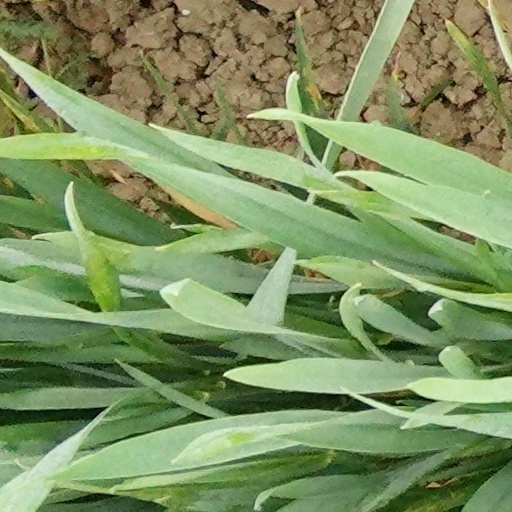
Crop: wheat